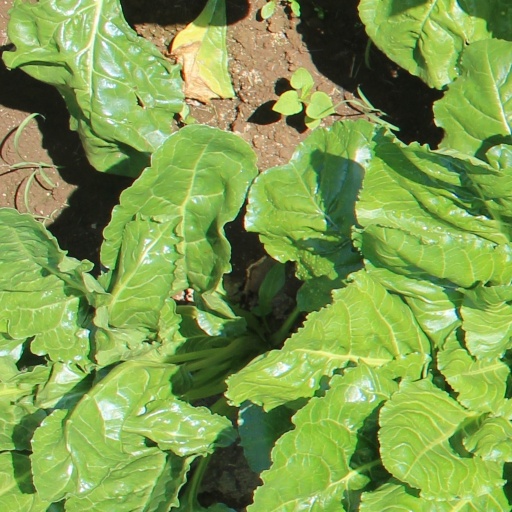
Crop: sugar beet